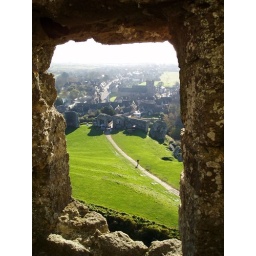
Looking through a window in the castle at the surrounding landscape